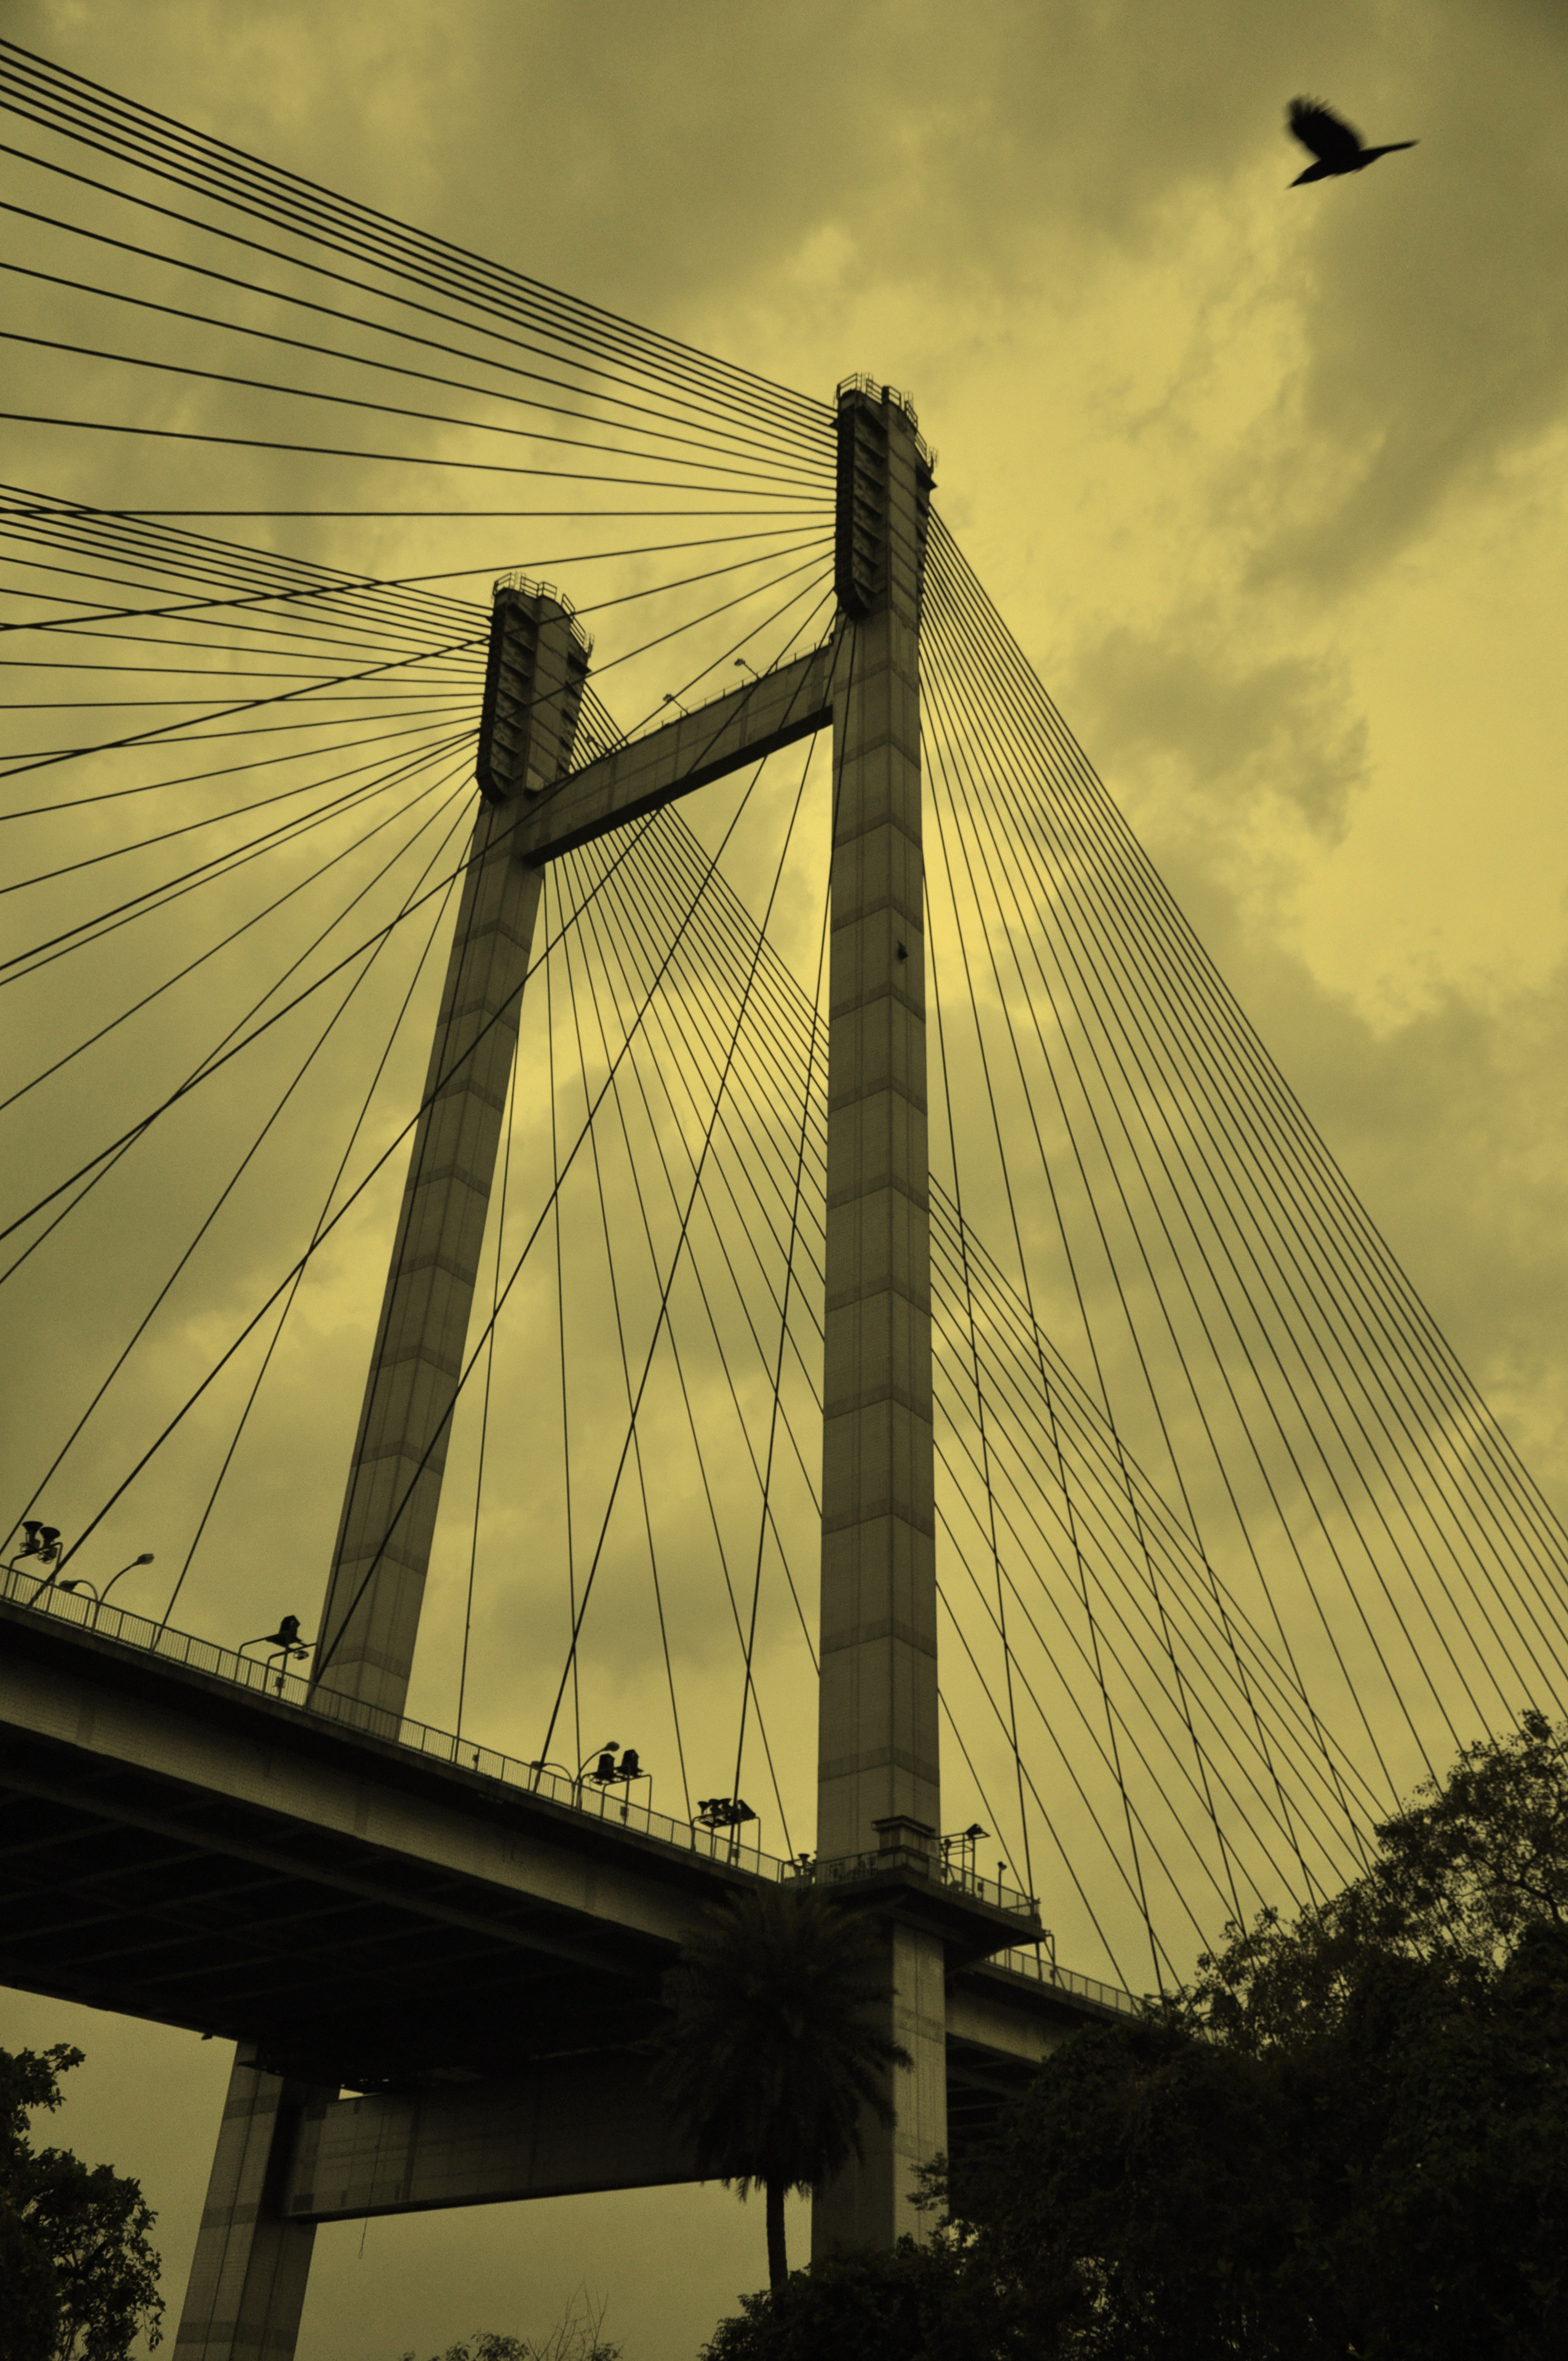
architecture, structure, bridge, sunlight, city, urban, cable, suspension bridge, line, landmark, cable stayed bridge, nonbuilding structure